Makoto Usami

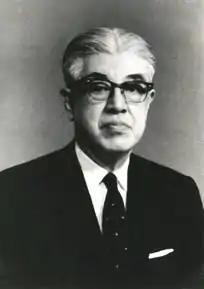

was a Japanese businessman, central banker, the 21st Governor of the Bank of Japan (BOJ).